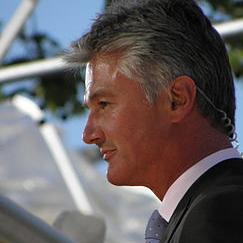
Age: 47